Edith Ceccarelli

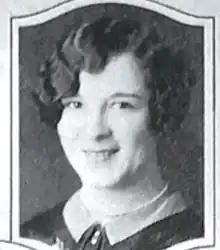
Ceccarelli's graduation photo in 1927

Edith Rose Ceccarelli (née Recagno, formerly Keenan; February 5, 1908 – February 22, 2024) was an American supercentenarian. At age 116 years and 17 days, she was the oldest person living in the United States and was also the second oldest living person in the world after Maria Branyas Morera from Spain.